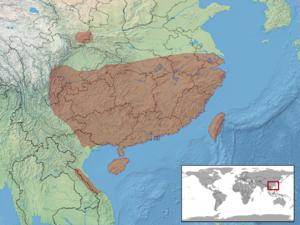
Boiga kraepelini est une espèce de serpents de la famille des Colubridae.